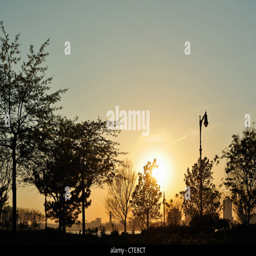
setting over pier , on the northern edge